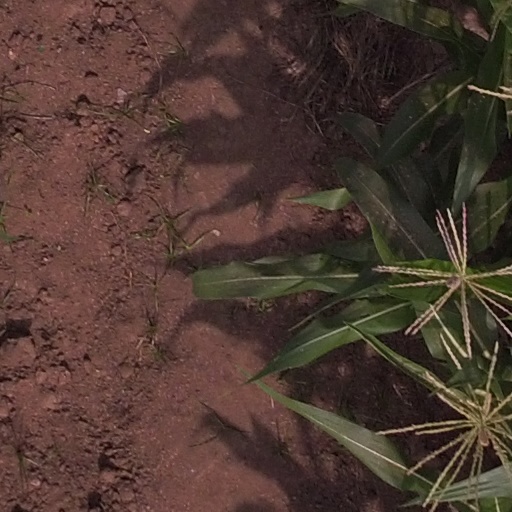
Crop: maize; corn